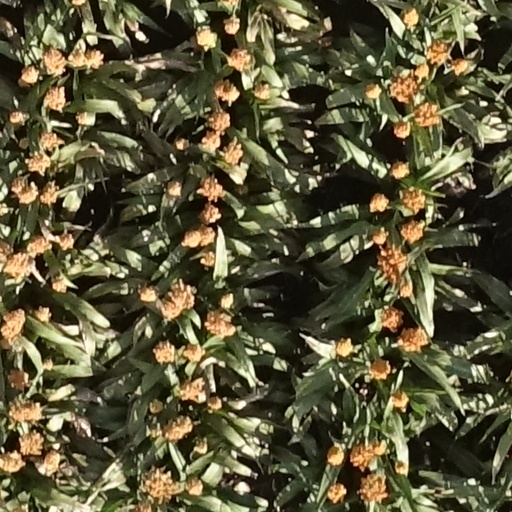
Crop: sorghum